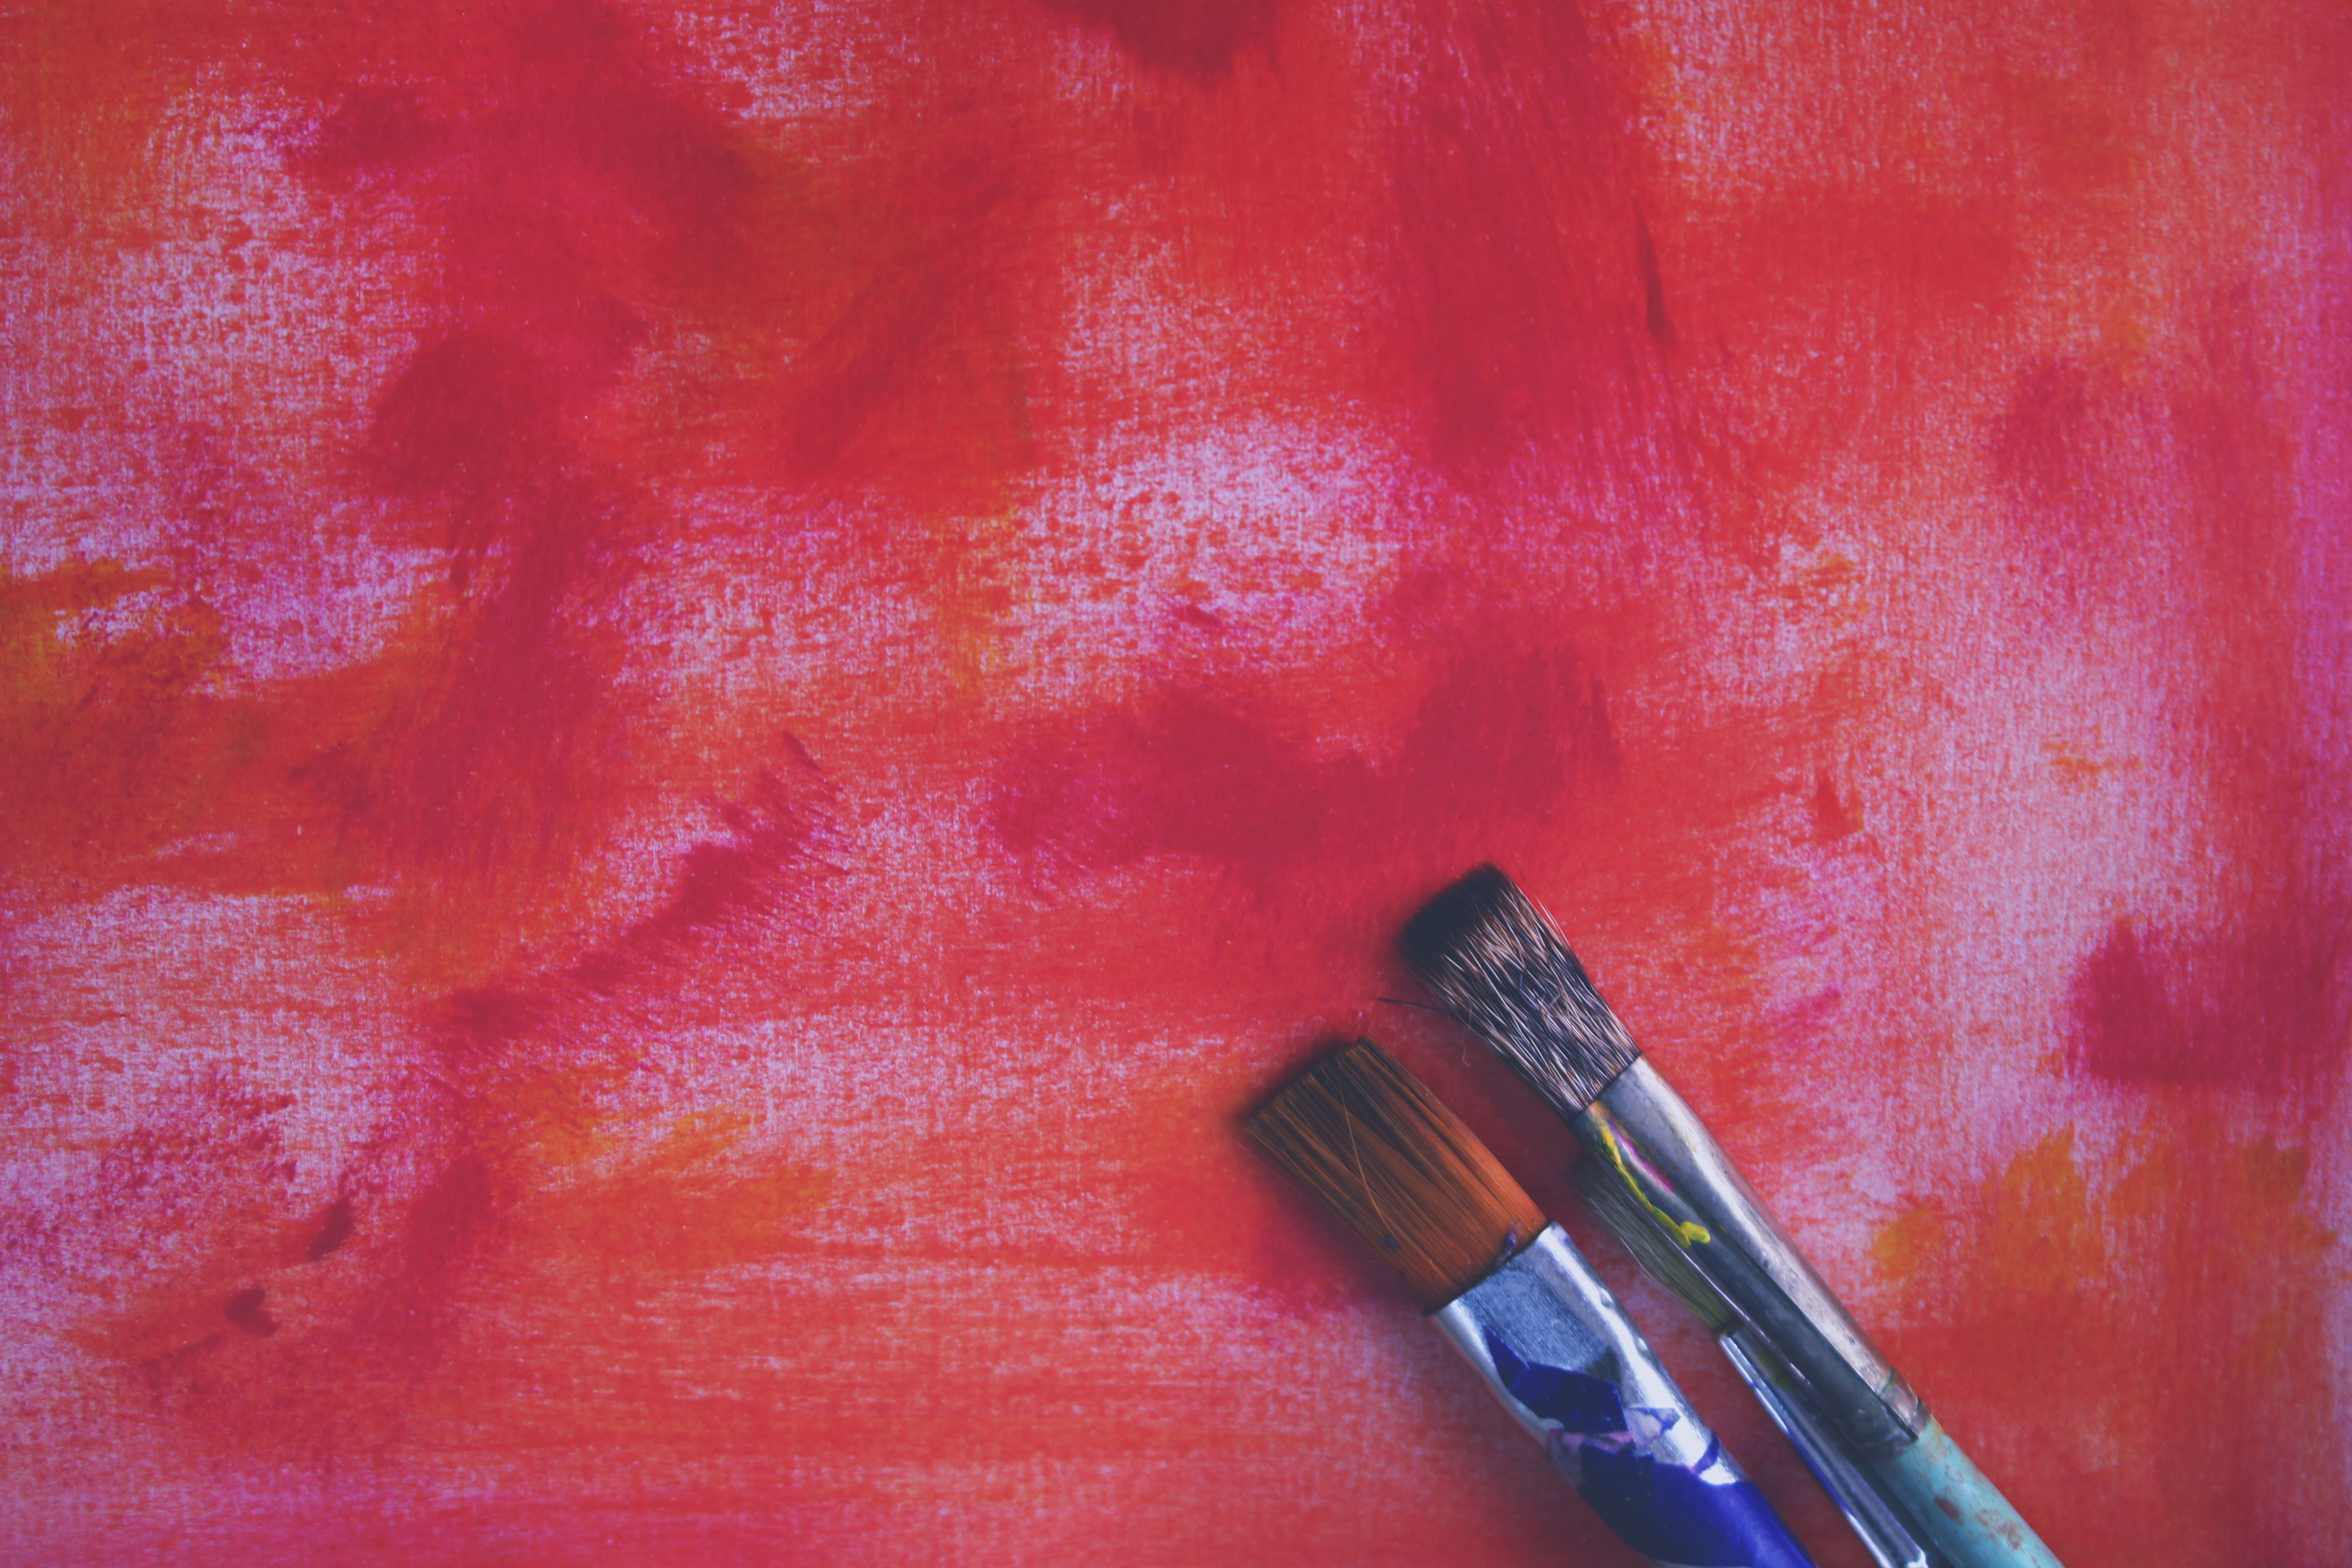
red, orange, Material property, paint, acrylic paint, painting, watercolor paint, magenta, art